Jawaharlal Nehru National Urban Renewal Mission

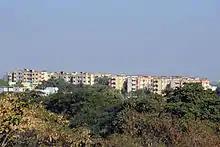
Integrated Housing and Slum Development Programme (IHSDP) under JNNRUM for slum improvement and rehabilitation

The duration of the mission is seven years beginning from December 2005. During this period, the mission sought to ensure sustainable development of participating cities. An evaluation of the experience of implementation of the mission would be undertaken before the end of the Eleventh Five Year Plan in 2012. The duration of the mission was extended by two more years: until 31 March 2014.